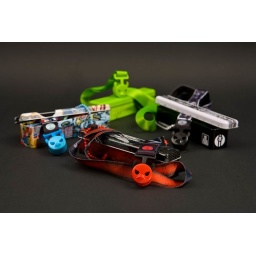
Red Star cell phone lanyard with other designs and their nice metal boxes in the same designs.